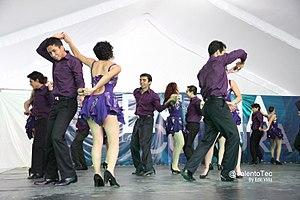
La salsa désigne à la fois un genre musical et une danse ayant des racines cubaines. Cette musique de danse au tempo vif est popularisée dans le monde entier.